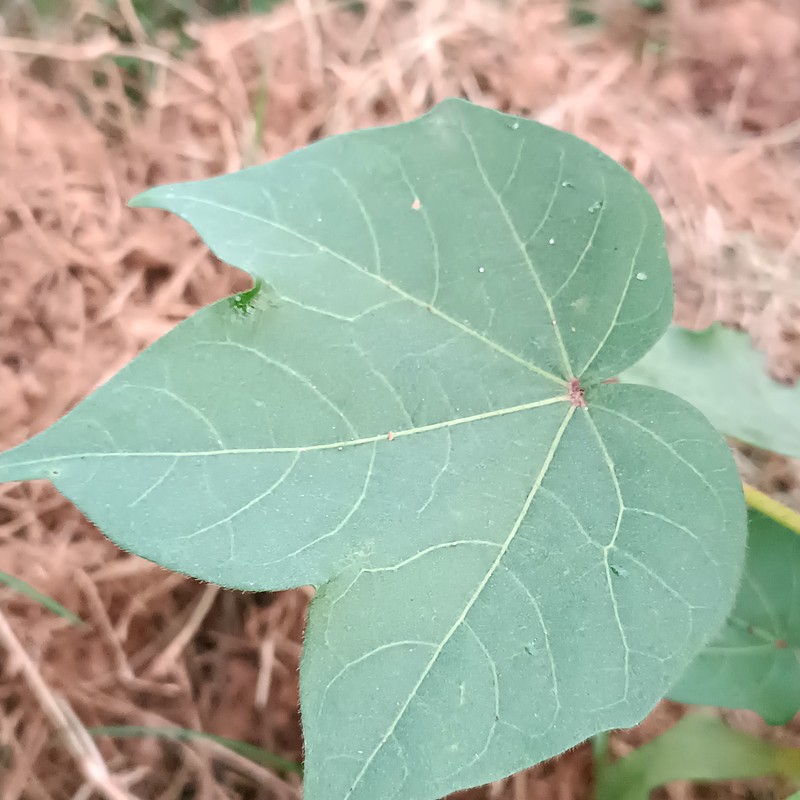
Label: Healthy Leaf